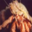
Label: cra